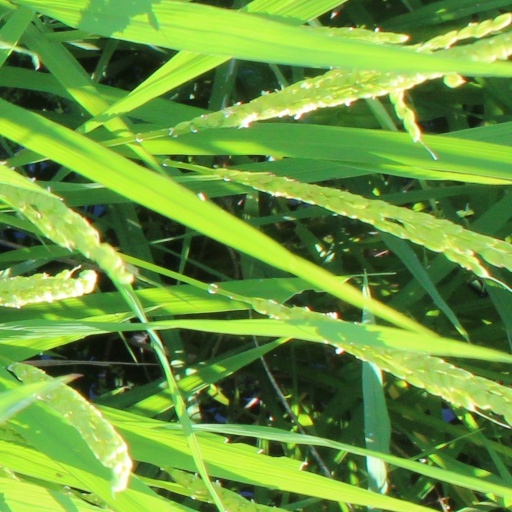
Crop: rice